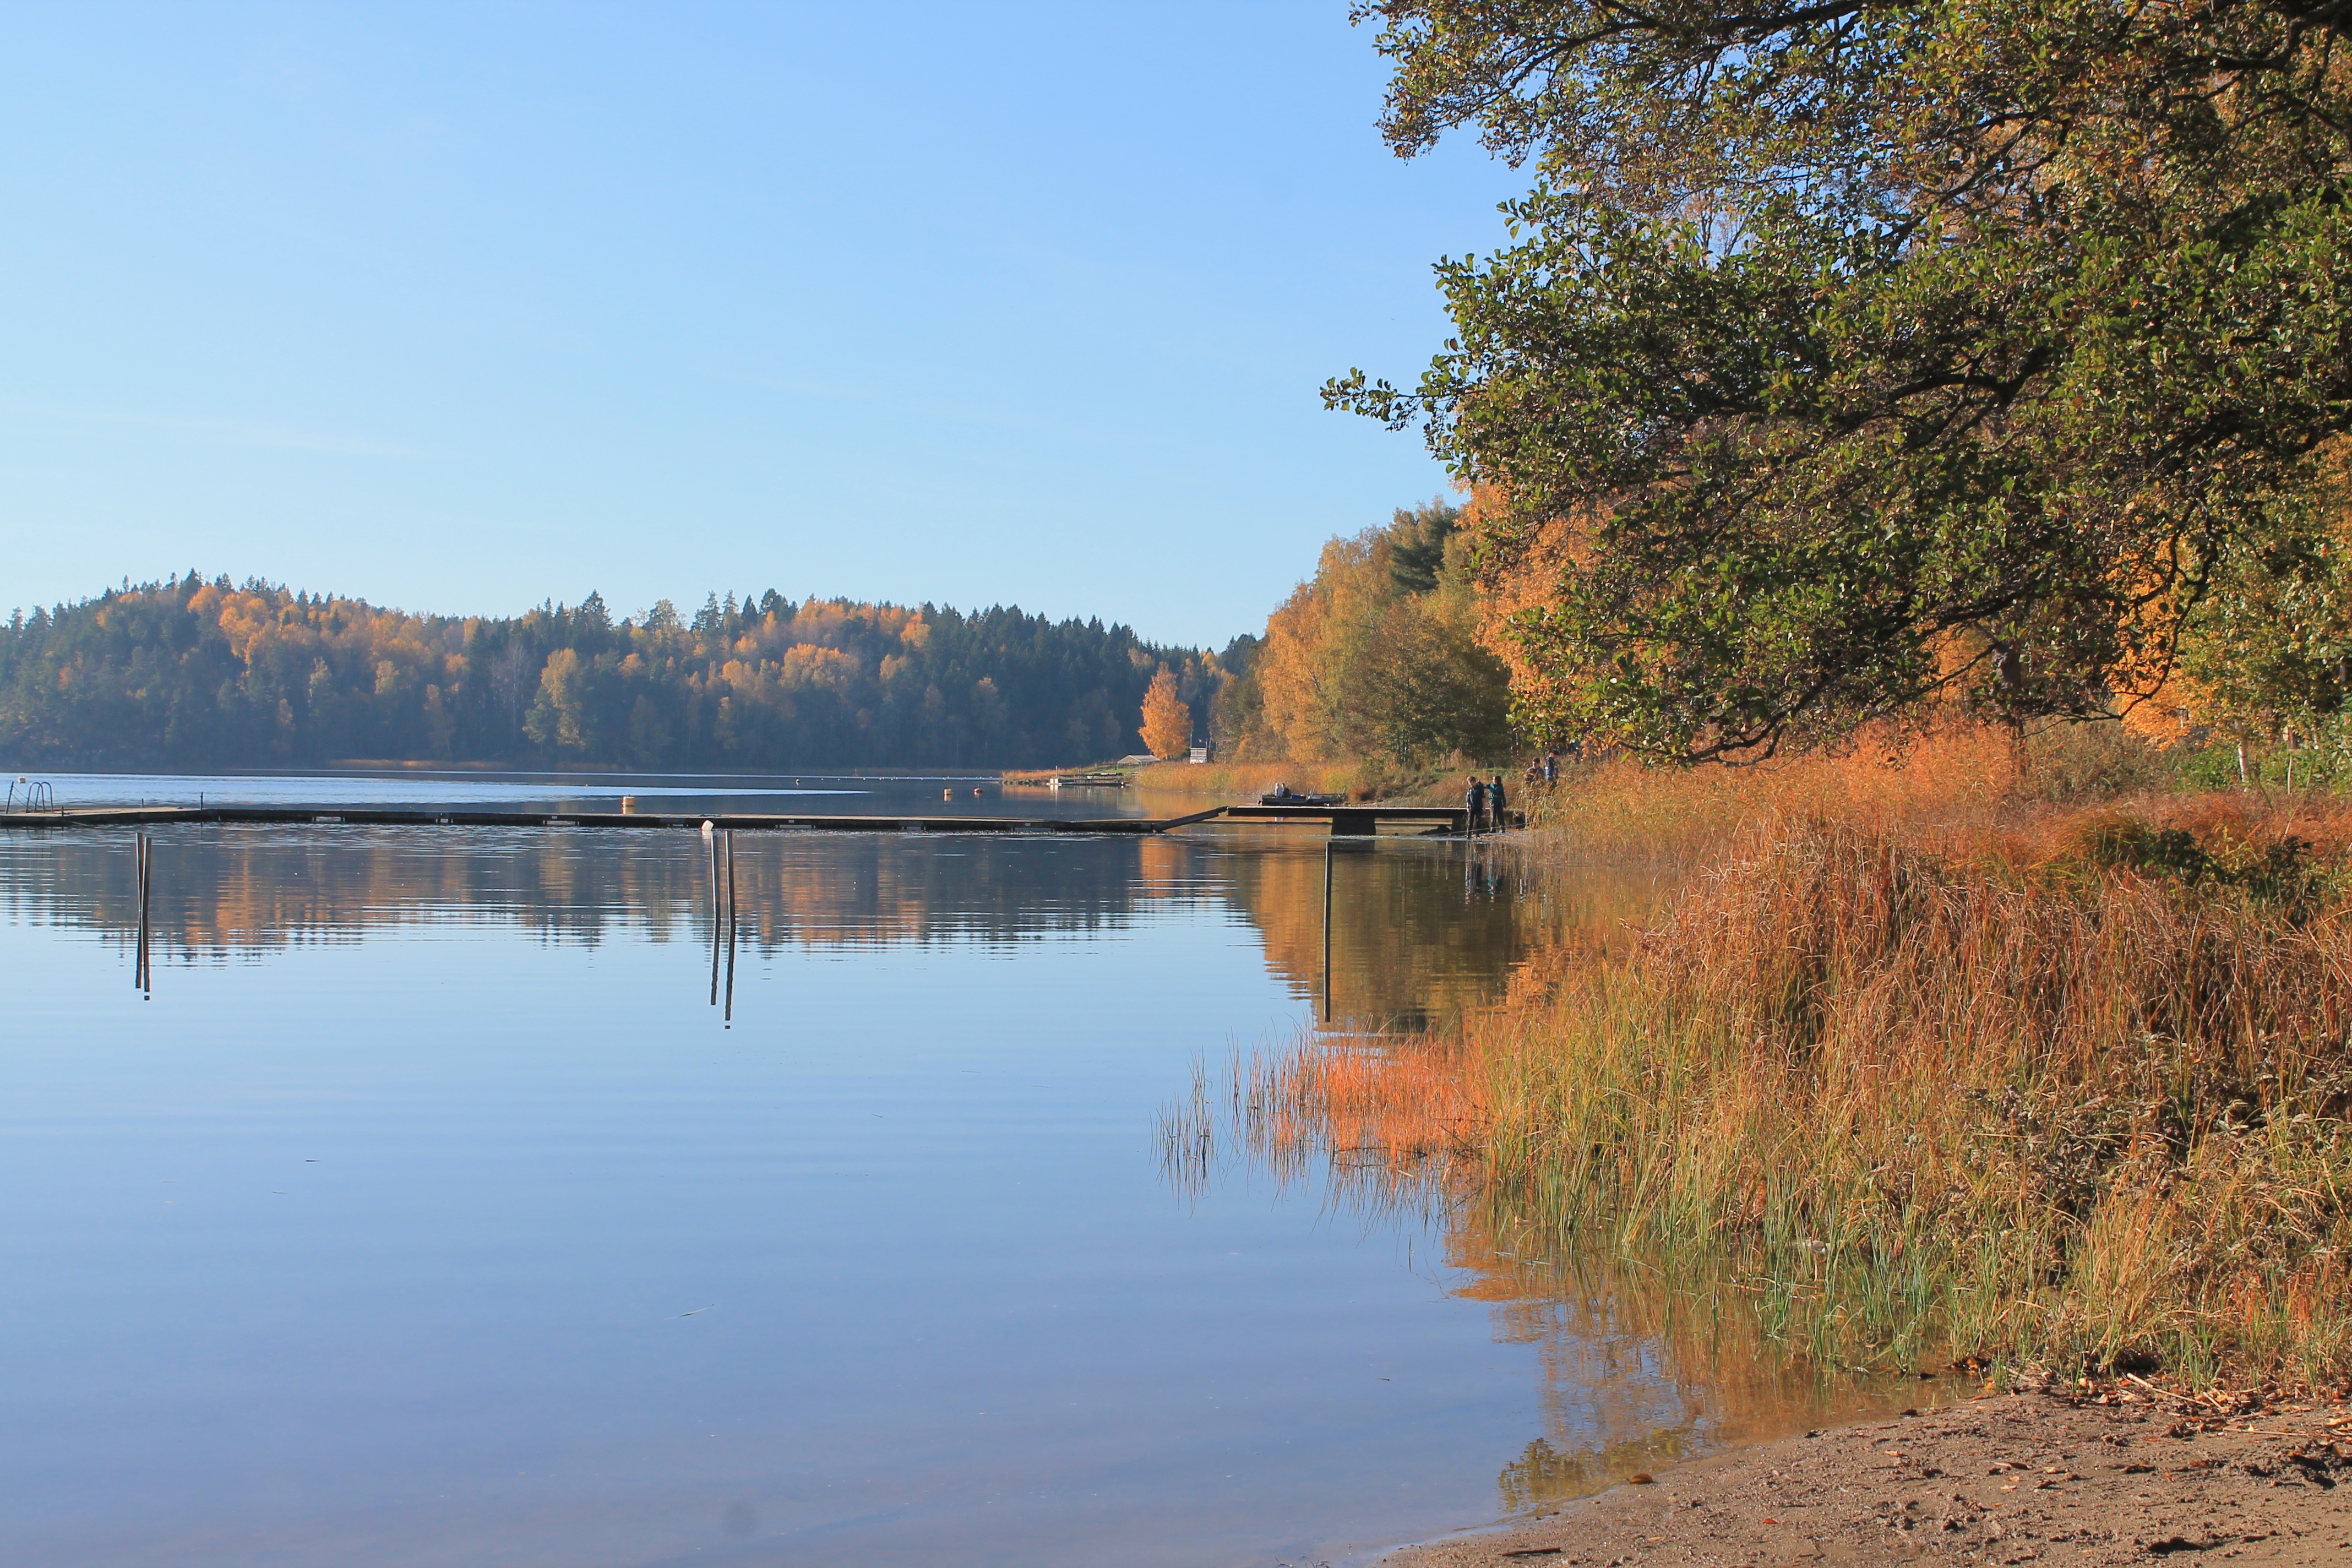
beach, landscape, tree, water, nature, plant, sky, leaf, lake, river, walk, pond, foliage, orange, reflection, autumn, brown, blue, reservoir, body of water, bank, wetland, loch, autumn leaves, fallen leaves, state park, lake district